Answer in natural language. Is lowpoly bed with brown blanket (marked A) in front of Window (marked B)? Choose between the following options: yes or no
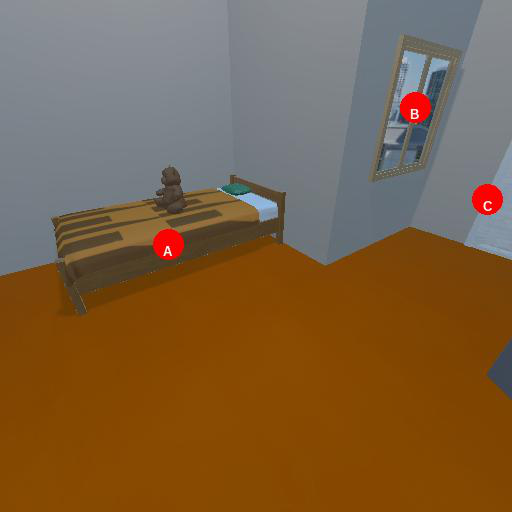
<answer>no</answer>